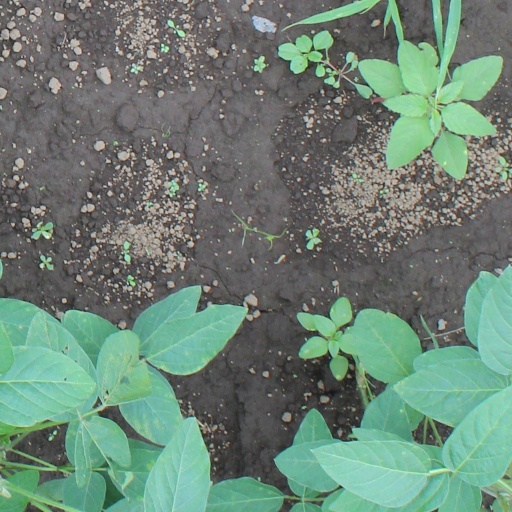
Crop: soybean